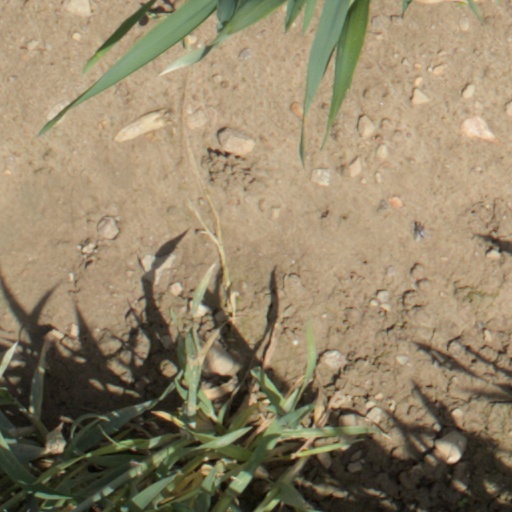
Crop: wheat